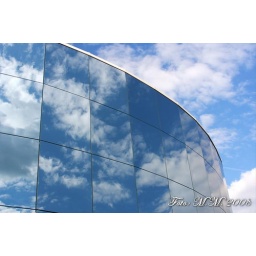
Reflections of the sky and clouds in the building.